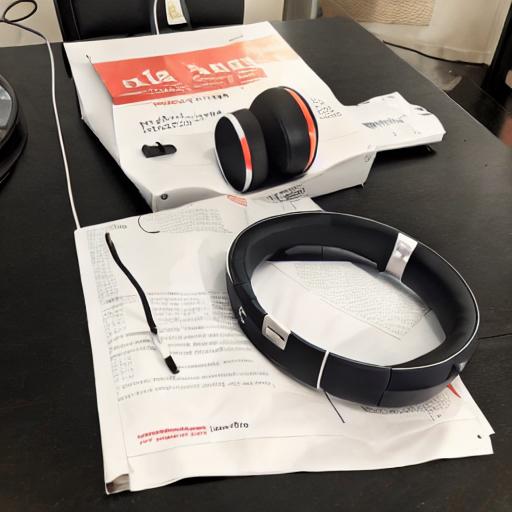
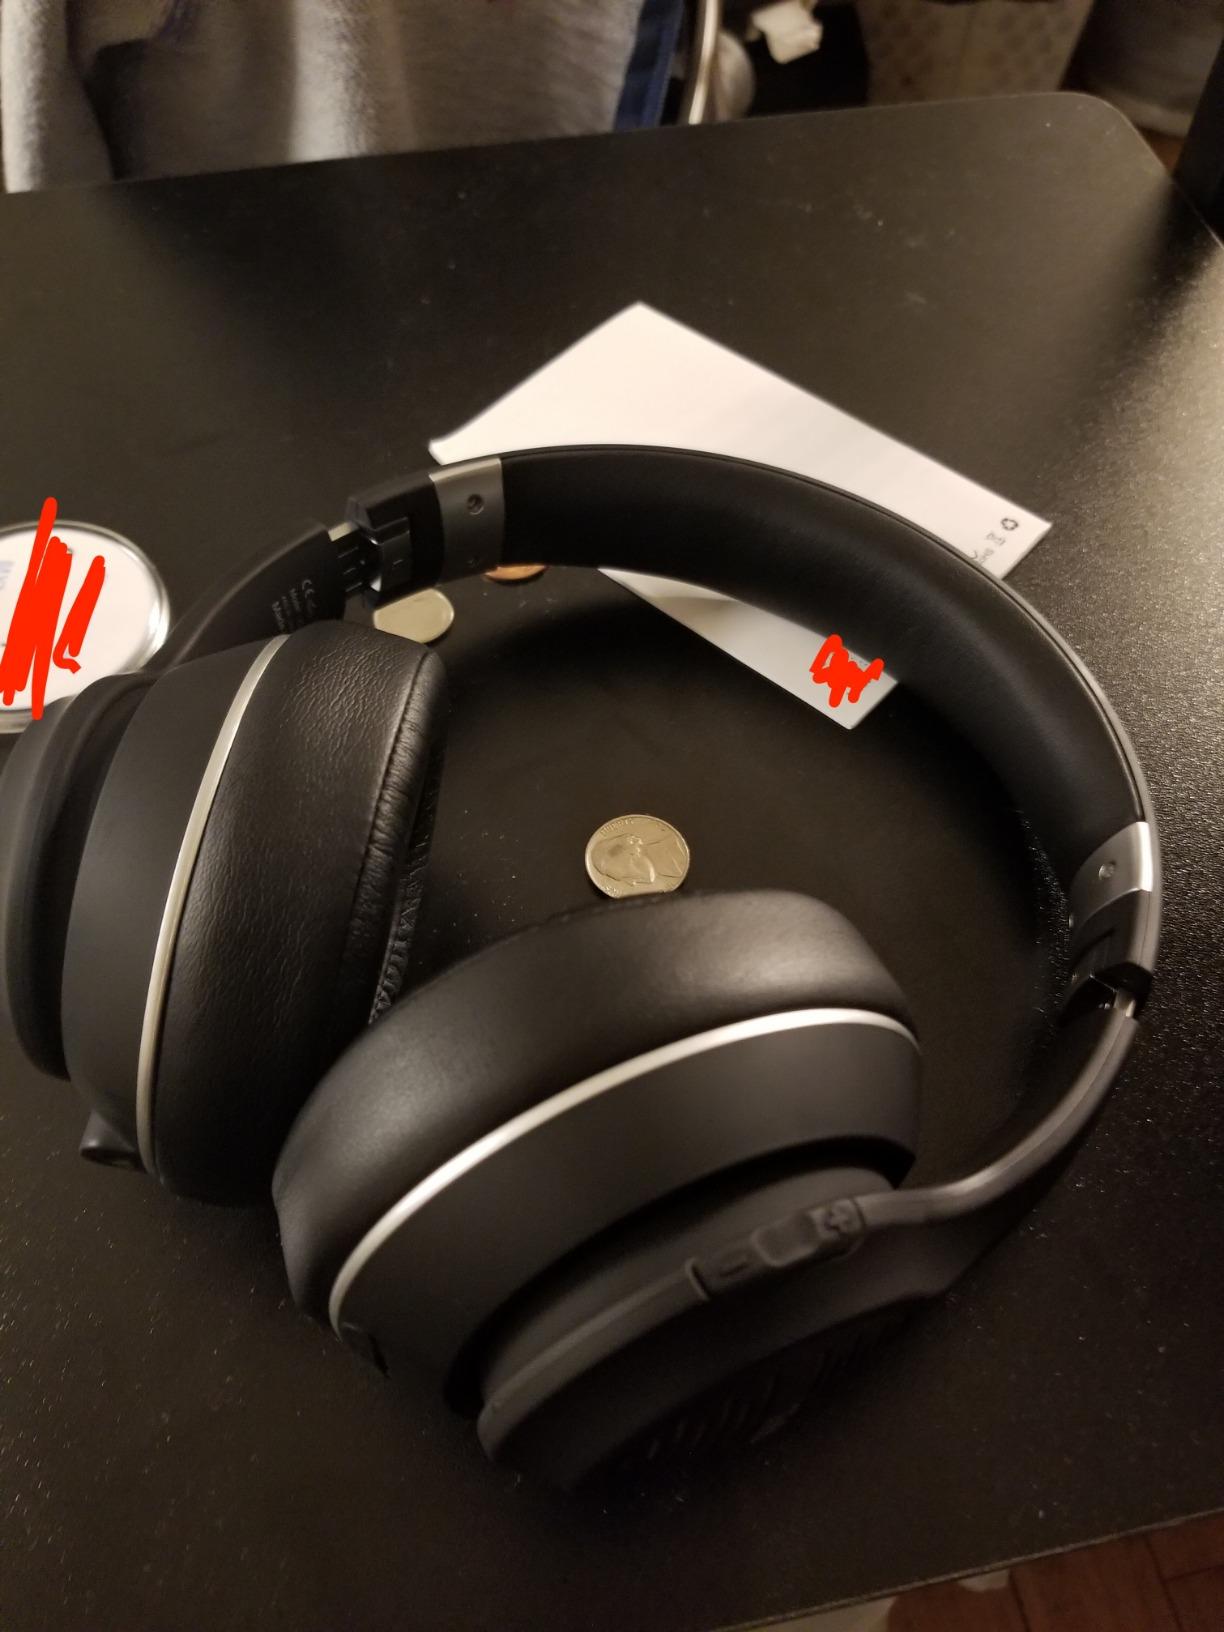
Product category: headphones
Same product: no